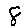
Label: 8